The Screaming Skull

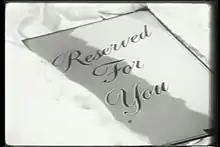
An opening prologue explains that "The Screaming Skull" is so frightening that it may kill its viewers.

Over a scene of an opening coffin, a narrator explains that the film's climax is so terrifying that it may kill the viewer, while reassuring the audience that should they die of fright they will receive a free burial service. Inside the coffin is a card that reads "Reserved for You."